Kingdom of Galicia

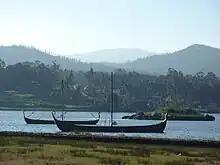
Modern replicas of Viking ships by the castle of Torres de Oeste, Catoira

For several centuries after the defeat of the Goths, Galicia was united with other neighboring regions under the same monarchs, with only brief periods of separation under different kings. Along with the rest of the northwest of the Iberian Peninsula, it was free of Arab presence from the mid-8th century, being gradually incorporated into a growing Christian state. This is usually called the Kingdom of Asturias in traditional and modern sources, although the precise historical details of these events have been obscured by the national myths leading to the construction of modern Spanish identity.